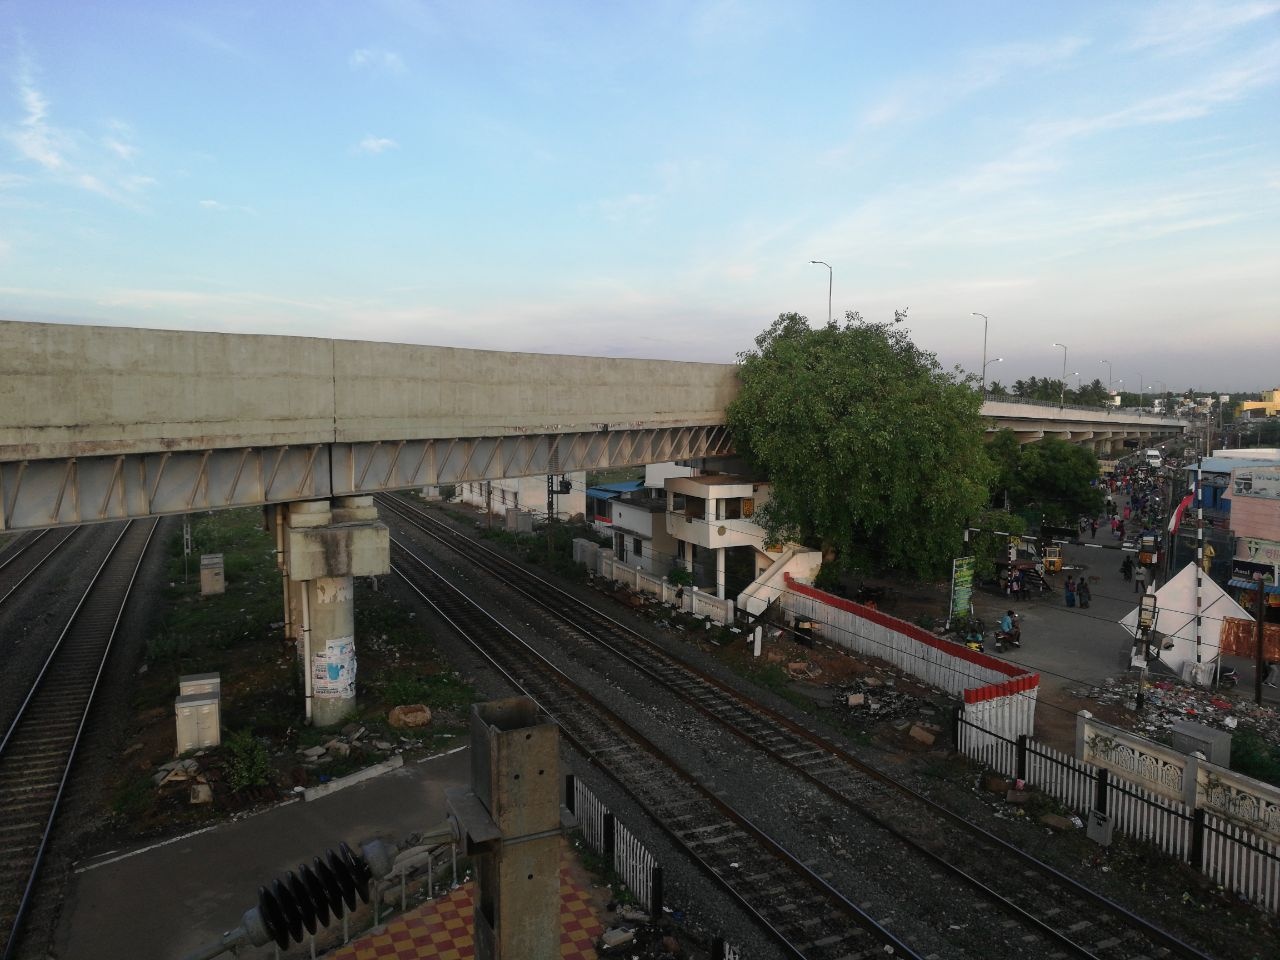
Putlur Chennai suburban station—road overbridge, 8 June 2024 (Saturday)